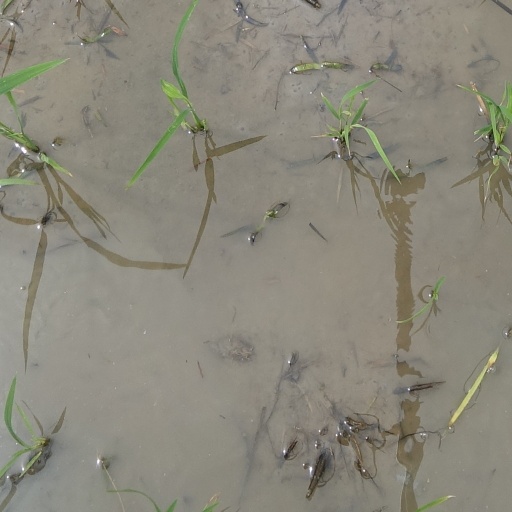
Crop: rice